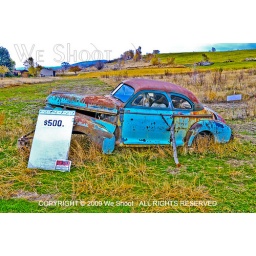
Old car in a field, with &amp;quot;For Sale&amp;quot; sign and tree branch holding driver's door shut.